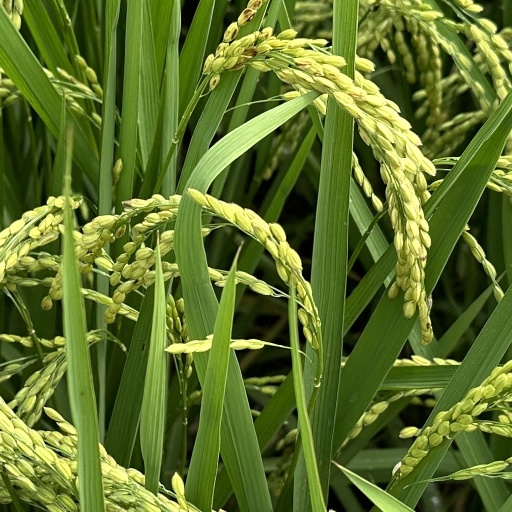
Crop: rice